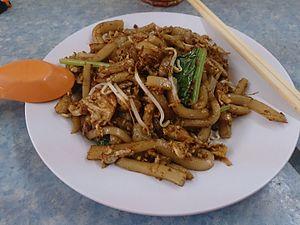
Marudi est une ville située sur le Baram dans la Division de Miri, Sarawak, Malaisie. Marudi est une ville tranquille située à l'intérieur des terres en partant de Miri, de taille similaire à la ville de Kapit. Sa principale attraction est le « Fort-House ». C'est aussi le cœur culturel des Orang Ulu. Avant la fondation de Miri, Marudi était le centre administratif de la région nord du Sarawak.